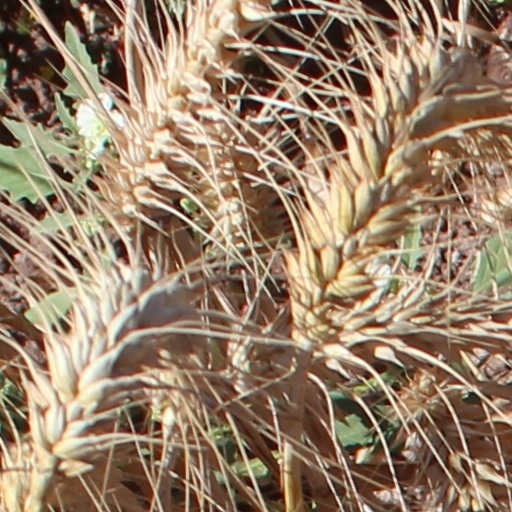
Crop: wheat